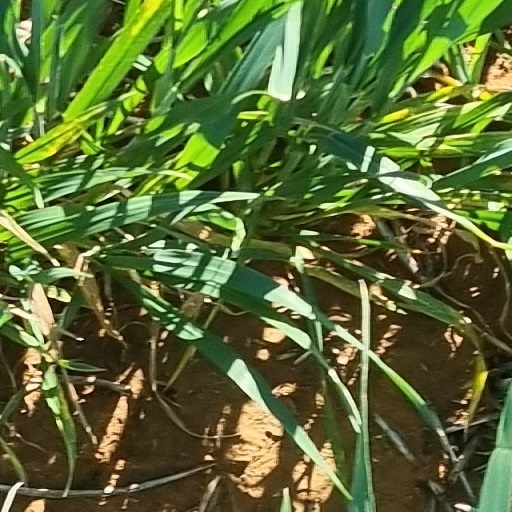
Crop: wheat